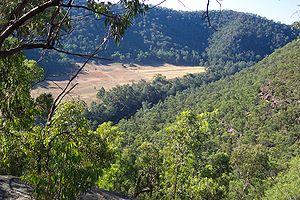
Le Parc national Wollemi en Australie est le deuxième plus grand parc naturel de Nouvelle-Galles du Sud. Il abrite une des plus vastes zones naturelles du pays et fait partie de la Greater Blue Mountains Area classée au patrimoine mondial de l'humanité.